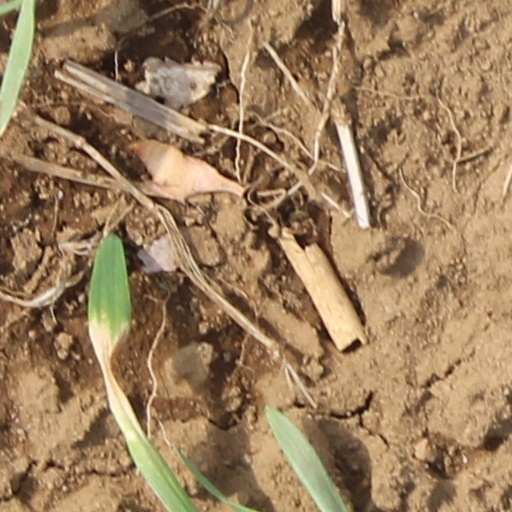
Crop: wheat